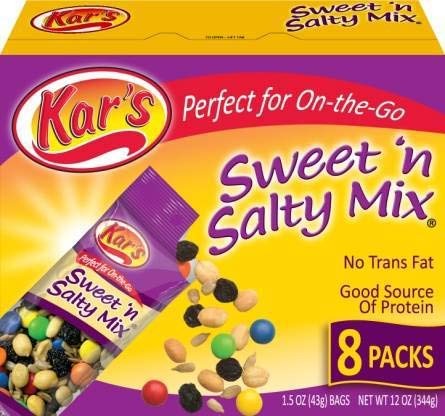
Item Name: Kar's, Sweet 'n Salty Mix (Pack of 2)
Product Description: Quality nut and snack items. Conveniently packaged in single-serving sized packets. Food Type: Snack; Flavor: Sweet 'N Salty Mix; Capacity (Weight): 1.25 oz
Value: 1.0
Unit: Count

Price: 18.95